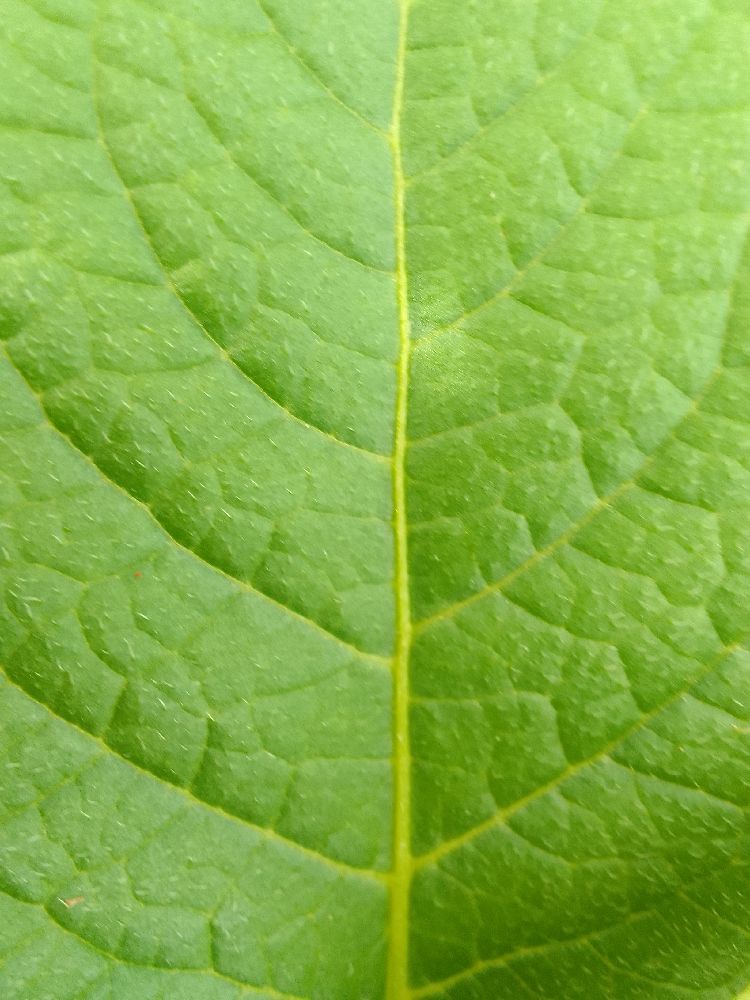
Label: Healthy